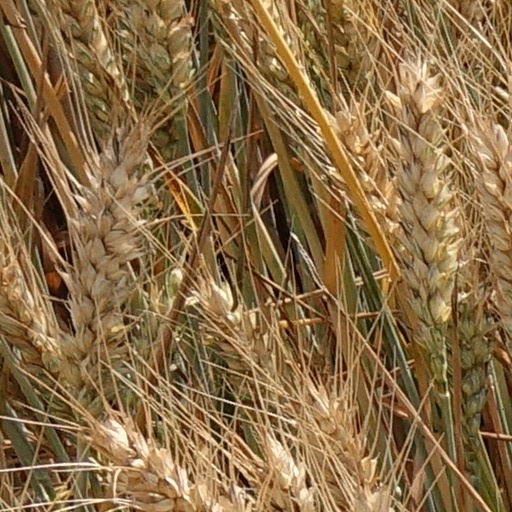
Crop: wheat